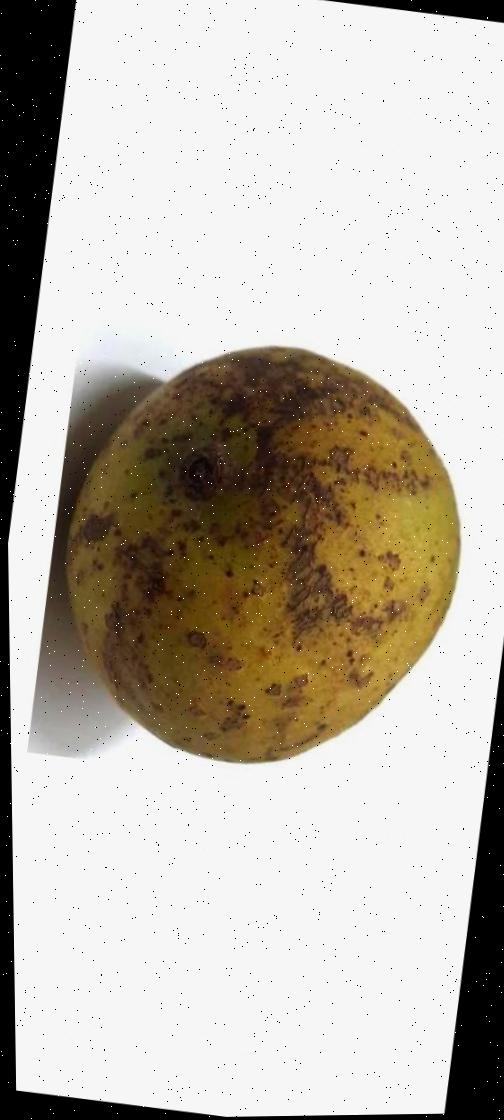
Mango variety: Gourmoti